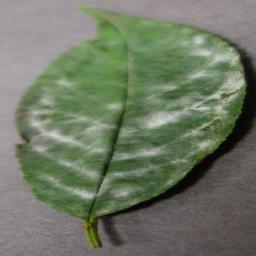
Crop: cherry
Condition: (including_sour)_powdery_mildew